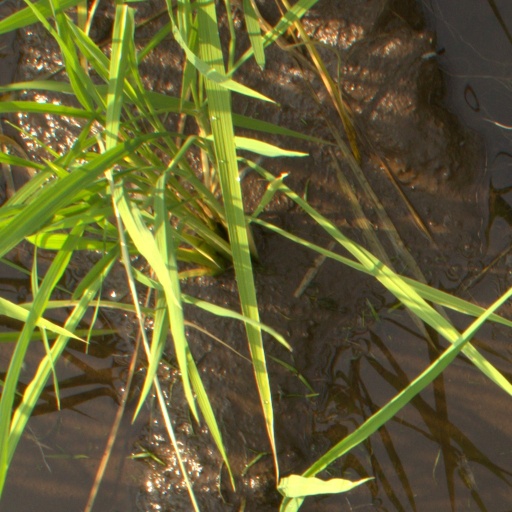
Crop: rice